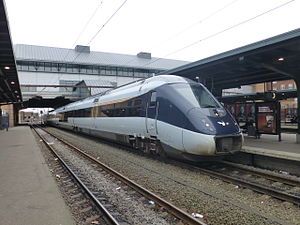
DSB's rullende materiel
Dieseltogsæt IC4 på Odense Station.
Denne side indeholder en række oversigter over det rullende materiel, der er blevet leveret til DSB igennem årene. Til at begynde med er der oversigter over DSB's damplokomotiver, diesellokomotiver og ellokomotiver sorteret efter litra, rangertraktorer sorteret efter nummer, togsæt og S-tog.